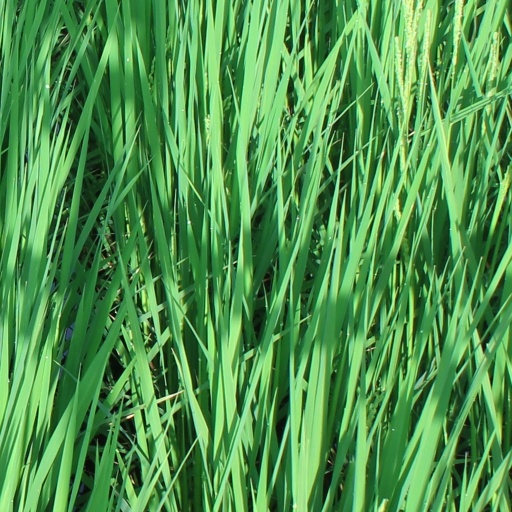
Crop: rice